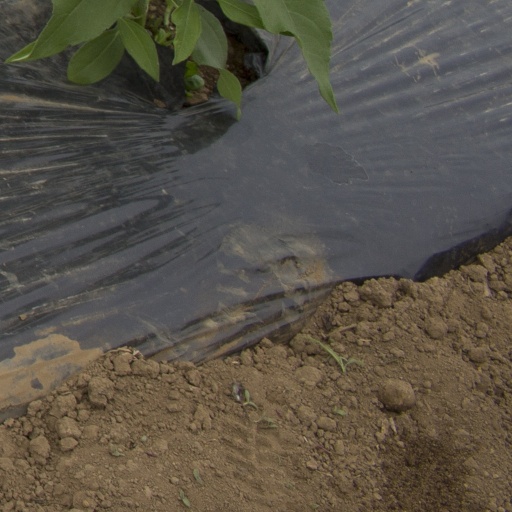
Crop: Jerusalem artichoke